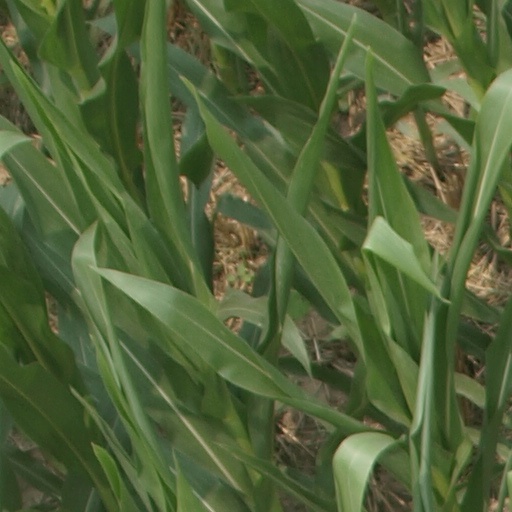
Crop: maize; corn